Sweetwater Sports

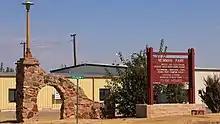
(2015) Newman Park Entrance. Sweetwater, Texas

The Sweetwater Sports hosted minor league home games at City Park. The ballpark was also called "Sportsman's Park". Today, the site is called Newman Park. Newman Park still hosts baseball, along with other amenities and the park is located at 1000 Jack Hazard Drive.